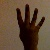
The image shows a hand gesture representing the number 4 in Indian Sign Language.